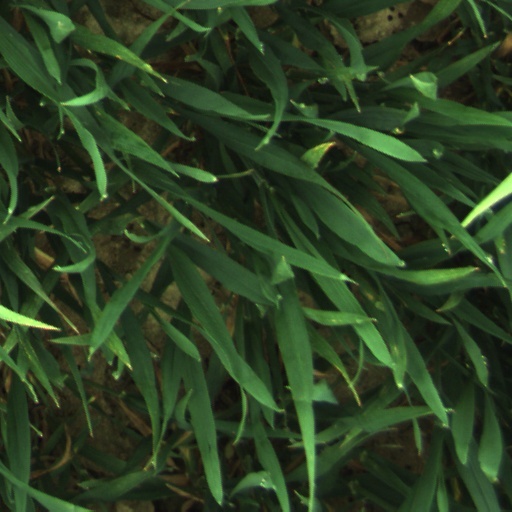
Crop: wheat